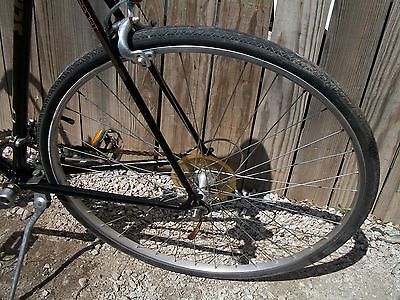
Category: bicycle